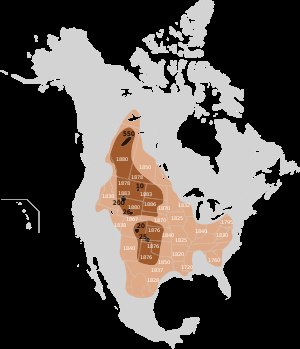
Prærieindianere / Ændringer i jagtformer / Udryddelsen af bisonen
Kort over udryddelsen af bison indtil 1889 baseret på William Temple Hornadays forskning.
Prærieindianerne er den oprindelige befolkning i det vidtstrakte slette og prærieområde, Great Plains, i det centrale Nordamerika. Trods store sproglige forskelle udviklede de forskellige folkeslag i hele regionen mellem Mississippifloden og Rocky Mountains, og fra den nordvestlige Texas til det centrale Canada, en lang række kulturelle fællestræk efter 16. århundrede. En af de vigtigste faktorer i udviklingen af den præriekultur var europæernes introduktion af hesten til Nordamerika.